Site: brandenburg
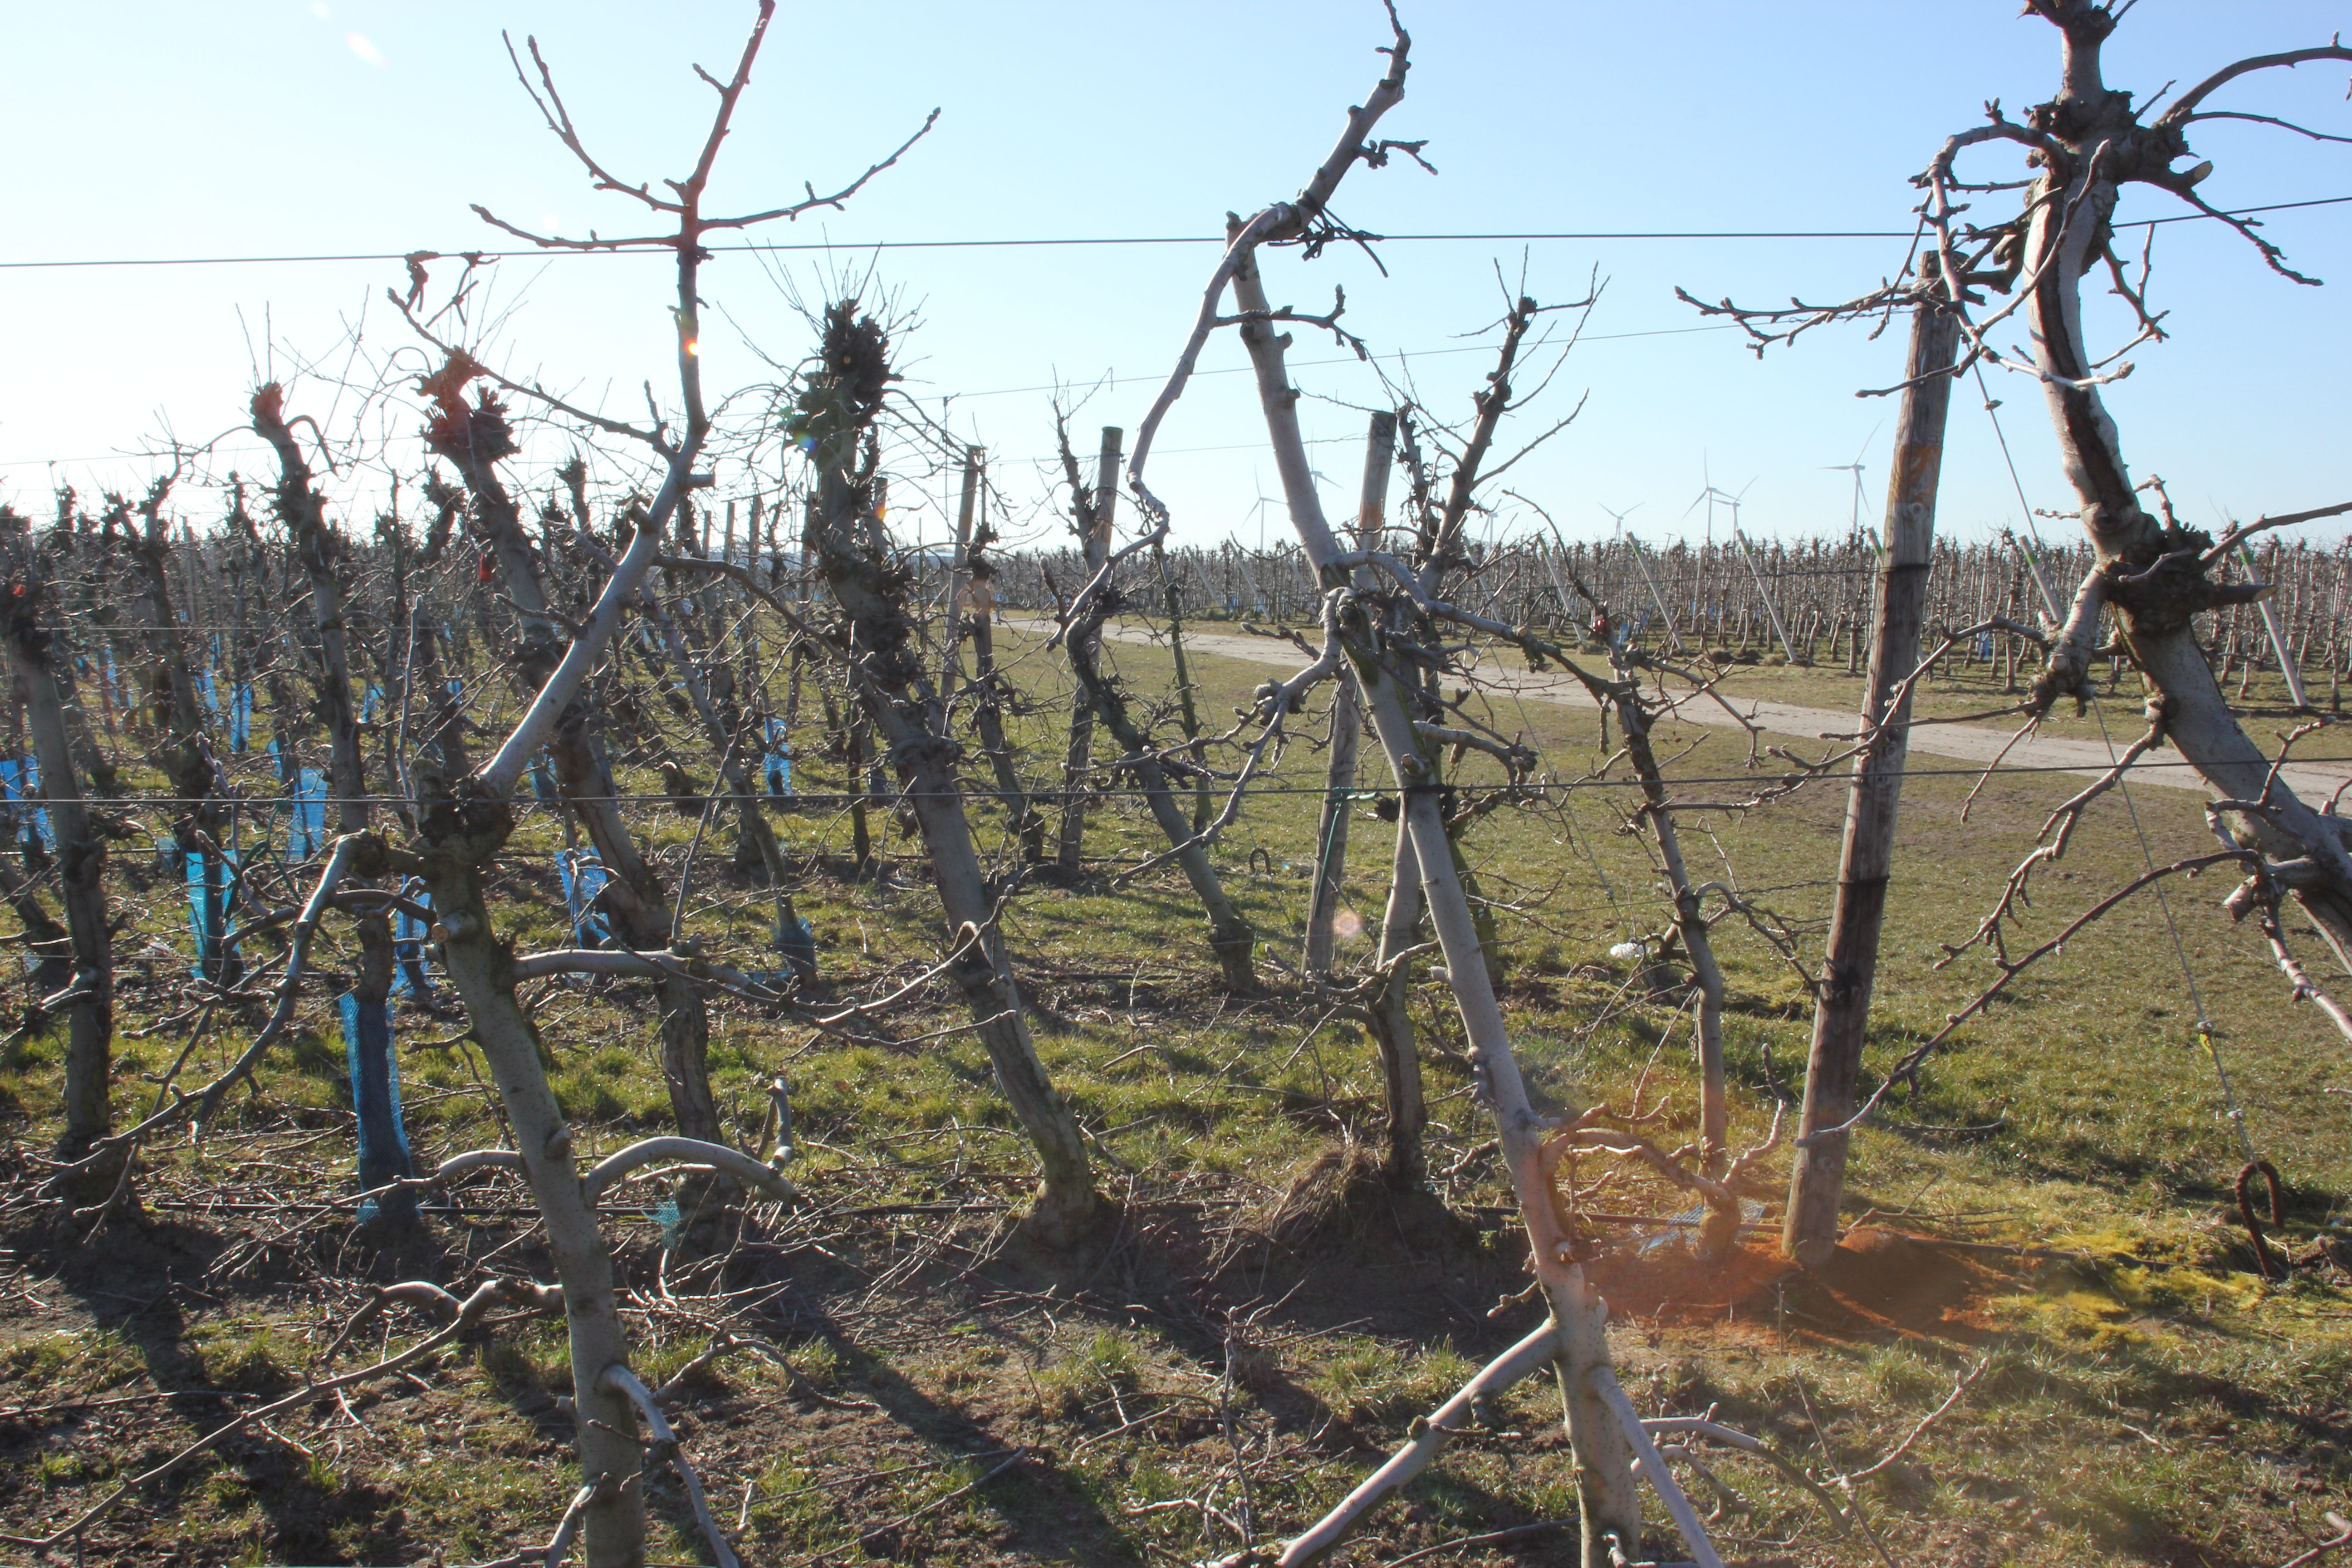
Growth stage (BBCH 03): Bud development